Public housing

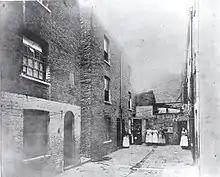

Social housing had existed sporadically prior to modern developments. The oldest still in use is the 16th-century Fuggerei in Augsburg, Bavaria.